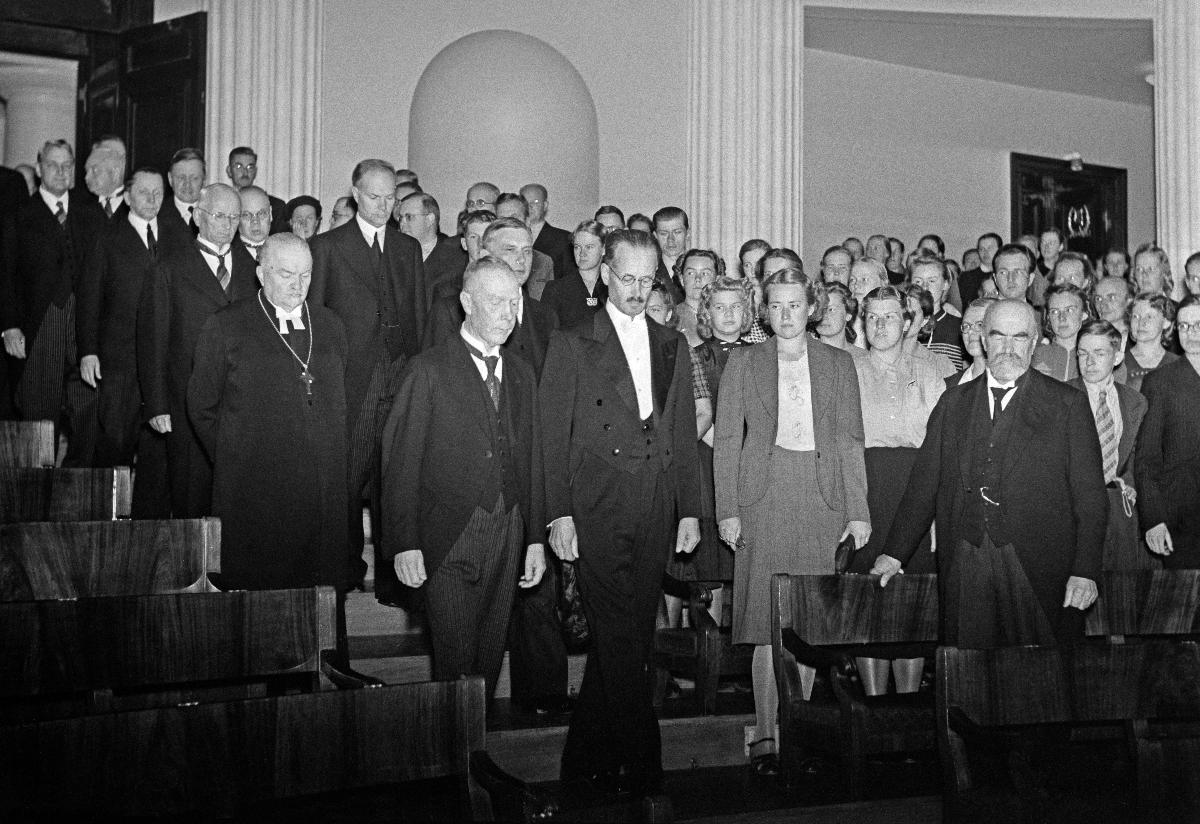
Helsingin yliopiston 300-vuotisjuhlat
Helsingfors universitets 300-årsjubileum; Tricentennial Celebrations of the University
sisällön kuvaus: Helsingin yliopiston 300-vuotisjuhlat Helsingin yliopiston juhlasalissa 4.9.1940. content description: The Helsinki university tricentennial celebrations in the Solemnity Hall of Helsinki university 4.9.1940. innehållsbeskrivning: Helsingfors universitets 300-årsjubileum i Helsingfors universitets solennitetssal 4.9.1940.
Kuvaaja: Sundström, Hugo, kuvaaja
Vuosi: 1940
Paikka: Suomi, Uusimaa, Helsinki
Aiheet: Kaila, Erkki; Linkola, Kaarlo; HBL; yliopistot; vuosijuhlat; universities; högskolor; universitet; jubileer; fester; jubileums; festivities; celebrations